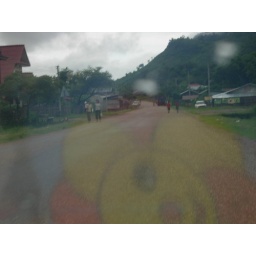
View from car with toys mirrored in window